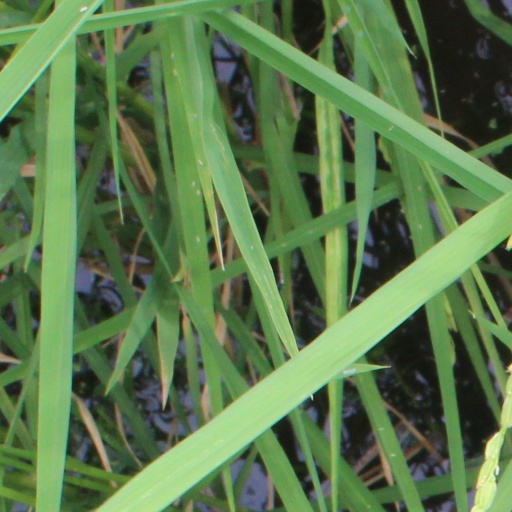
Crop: rice